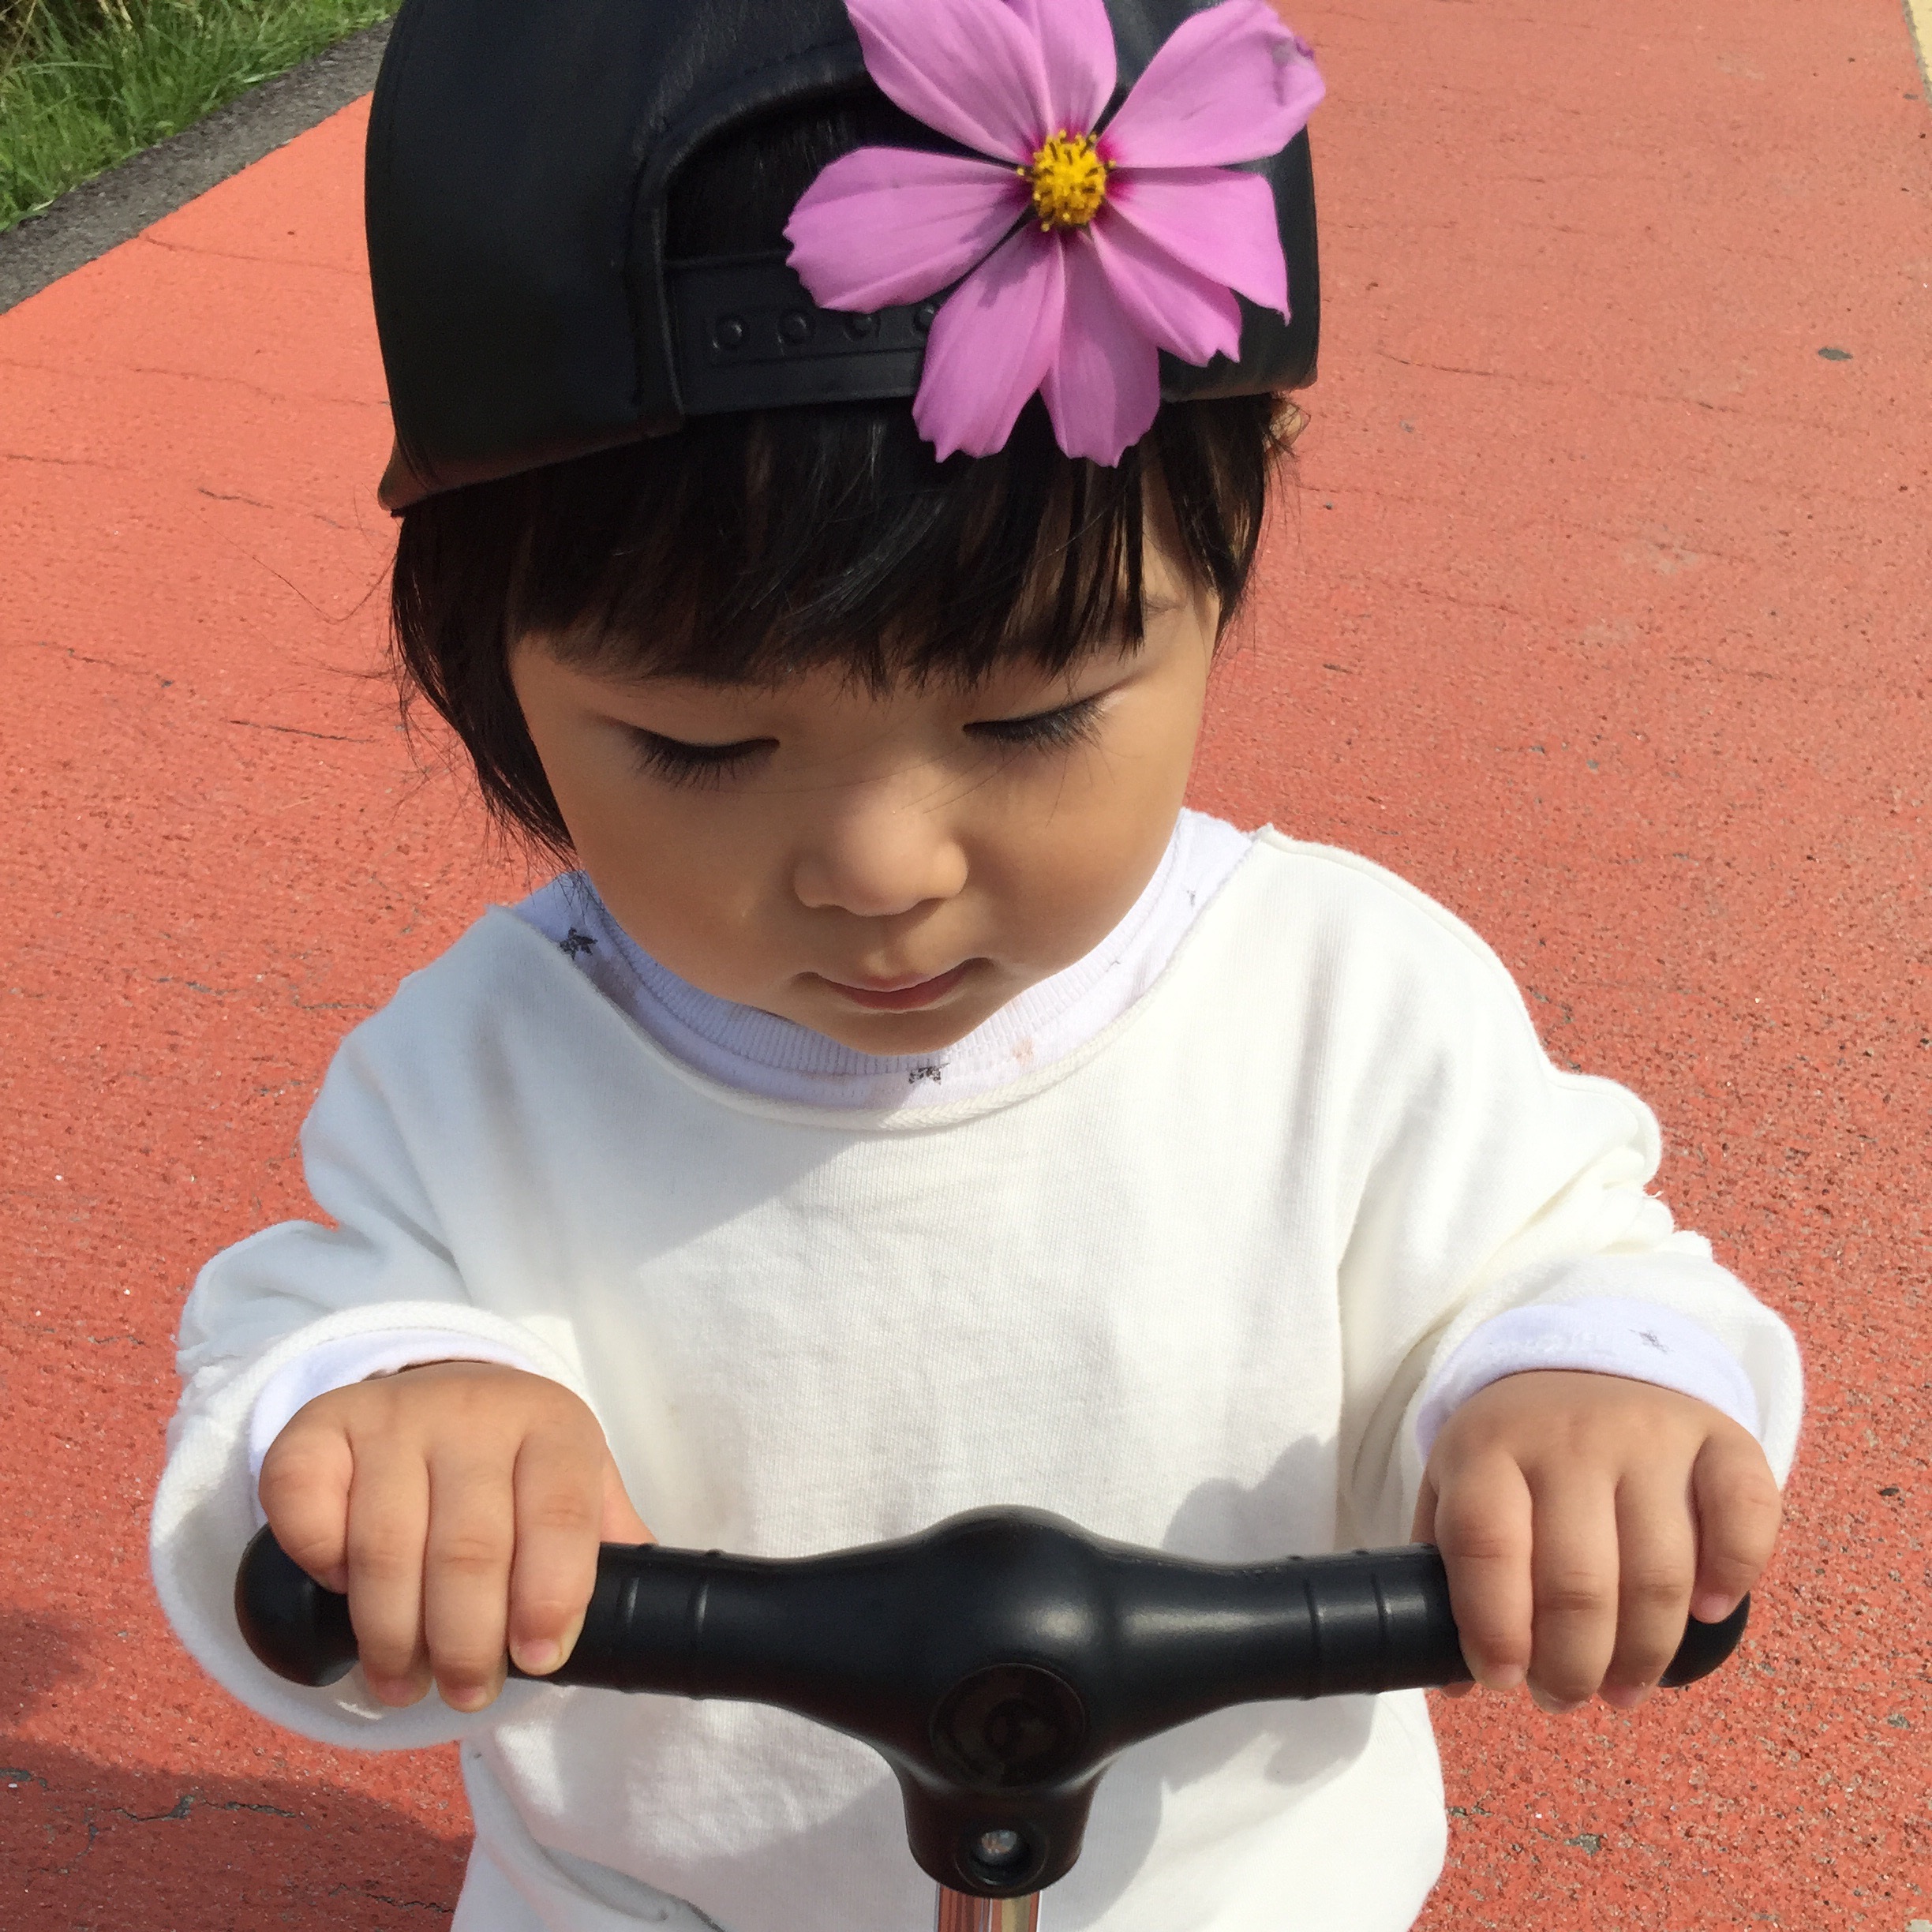
girl, play, flower, male, asian, child, clothing, toy, flowers, children, scooter, infant, toddler, cap, costume, children's, human positions